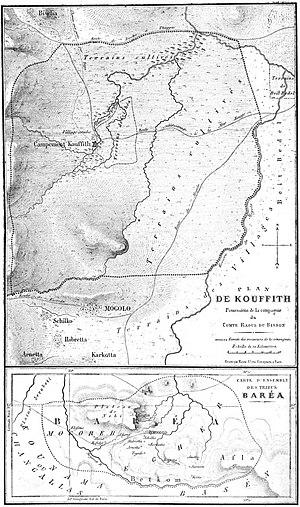
Plan de Kouffith et carte d'ensemble des tribus Baréa.
Raoul du Bisson, né le 11 janvier 1812 à Caen et mort le 27 février 1890 à Paris, est un aventurier français.